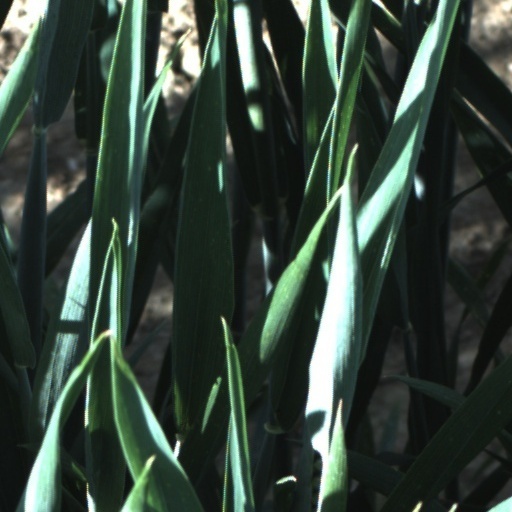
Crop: wheat